List of Liberty ships (J. F–J. W)

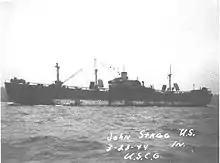
"John Stagg"

was built by California Shipbuilding Corporation. Her keel was laid on 23 November 1943. She was launched on 27 December and delivered on 8 January 1943. Built for the WSA, she was operated under the management of American-Hawaiian Steamship Company. Bombed and damaged by Japanese aircraft at Mindoro on 2 Januuary 1945 and was beached. Subsequently refloated and towed to Leyte, then Pearl Harbor, Hawaii, where she was repaired. To the United States Navy and commissioned in June 1945 as "Harcourt". Returned to WSA in May 1946 and renamed "John M. Clayton". Laid up in Suisun Bay. She was scrapped in Portland, Oregon in November 1962.